By-elections to the 8th Russian State Duma

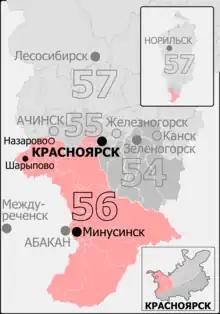
Map of Divnogorsk constituency

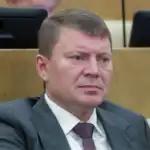
Elected Deputy Sergey Yeryomin

Four-term State Duma member Viktor Zubarev from Krasnoyarsk Krai died on 31 May 2023 in Moscow. A by-election was held on the nearest single election day, 10 September 2023. On 10 September 2023, Krasnoyarsk Krai Deputy Governor Sergey Yeryomin won the by-election.